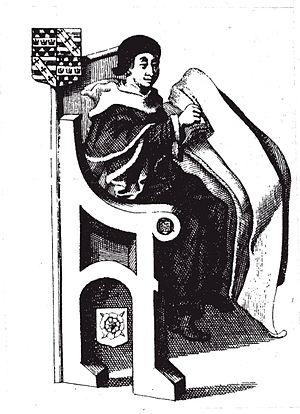
John Rous, né vers 1411-1420 et mort en 1492, est un historien et antiquaire anglais, célèbre pour son livre Historia Regum Angliae, qui décrit les rois d'Angleterre depuis Brutus de Bretagne jusqu'à Henri VII.